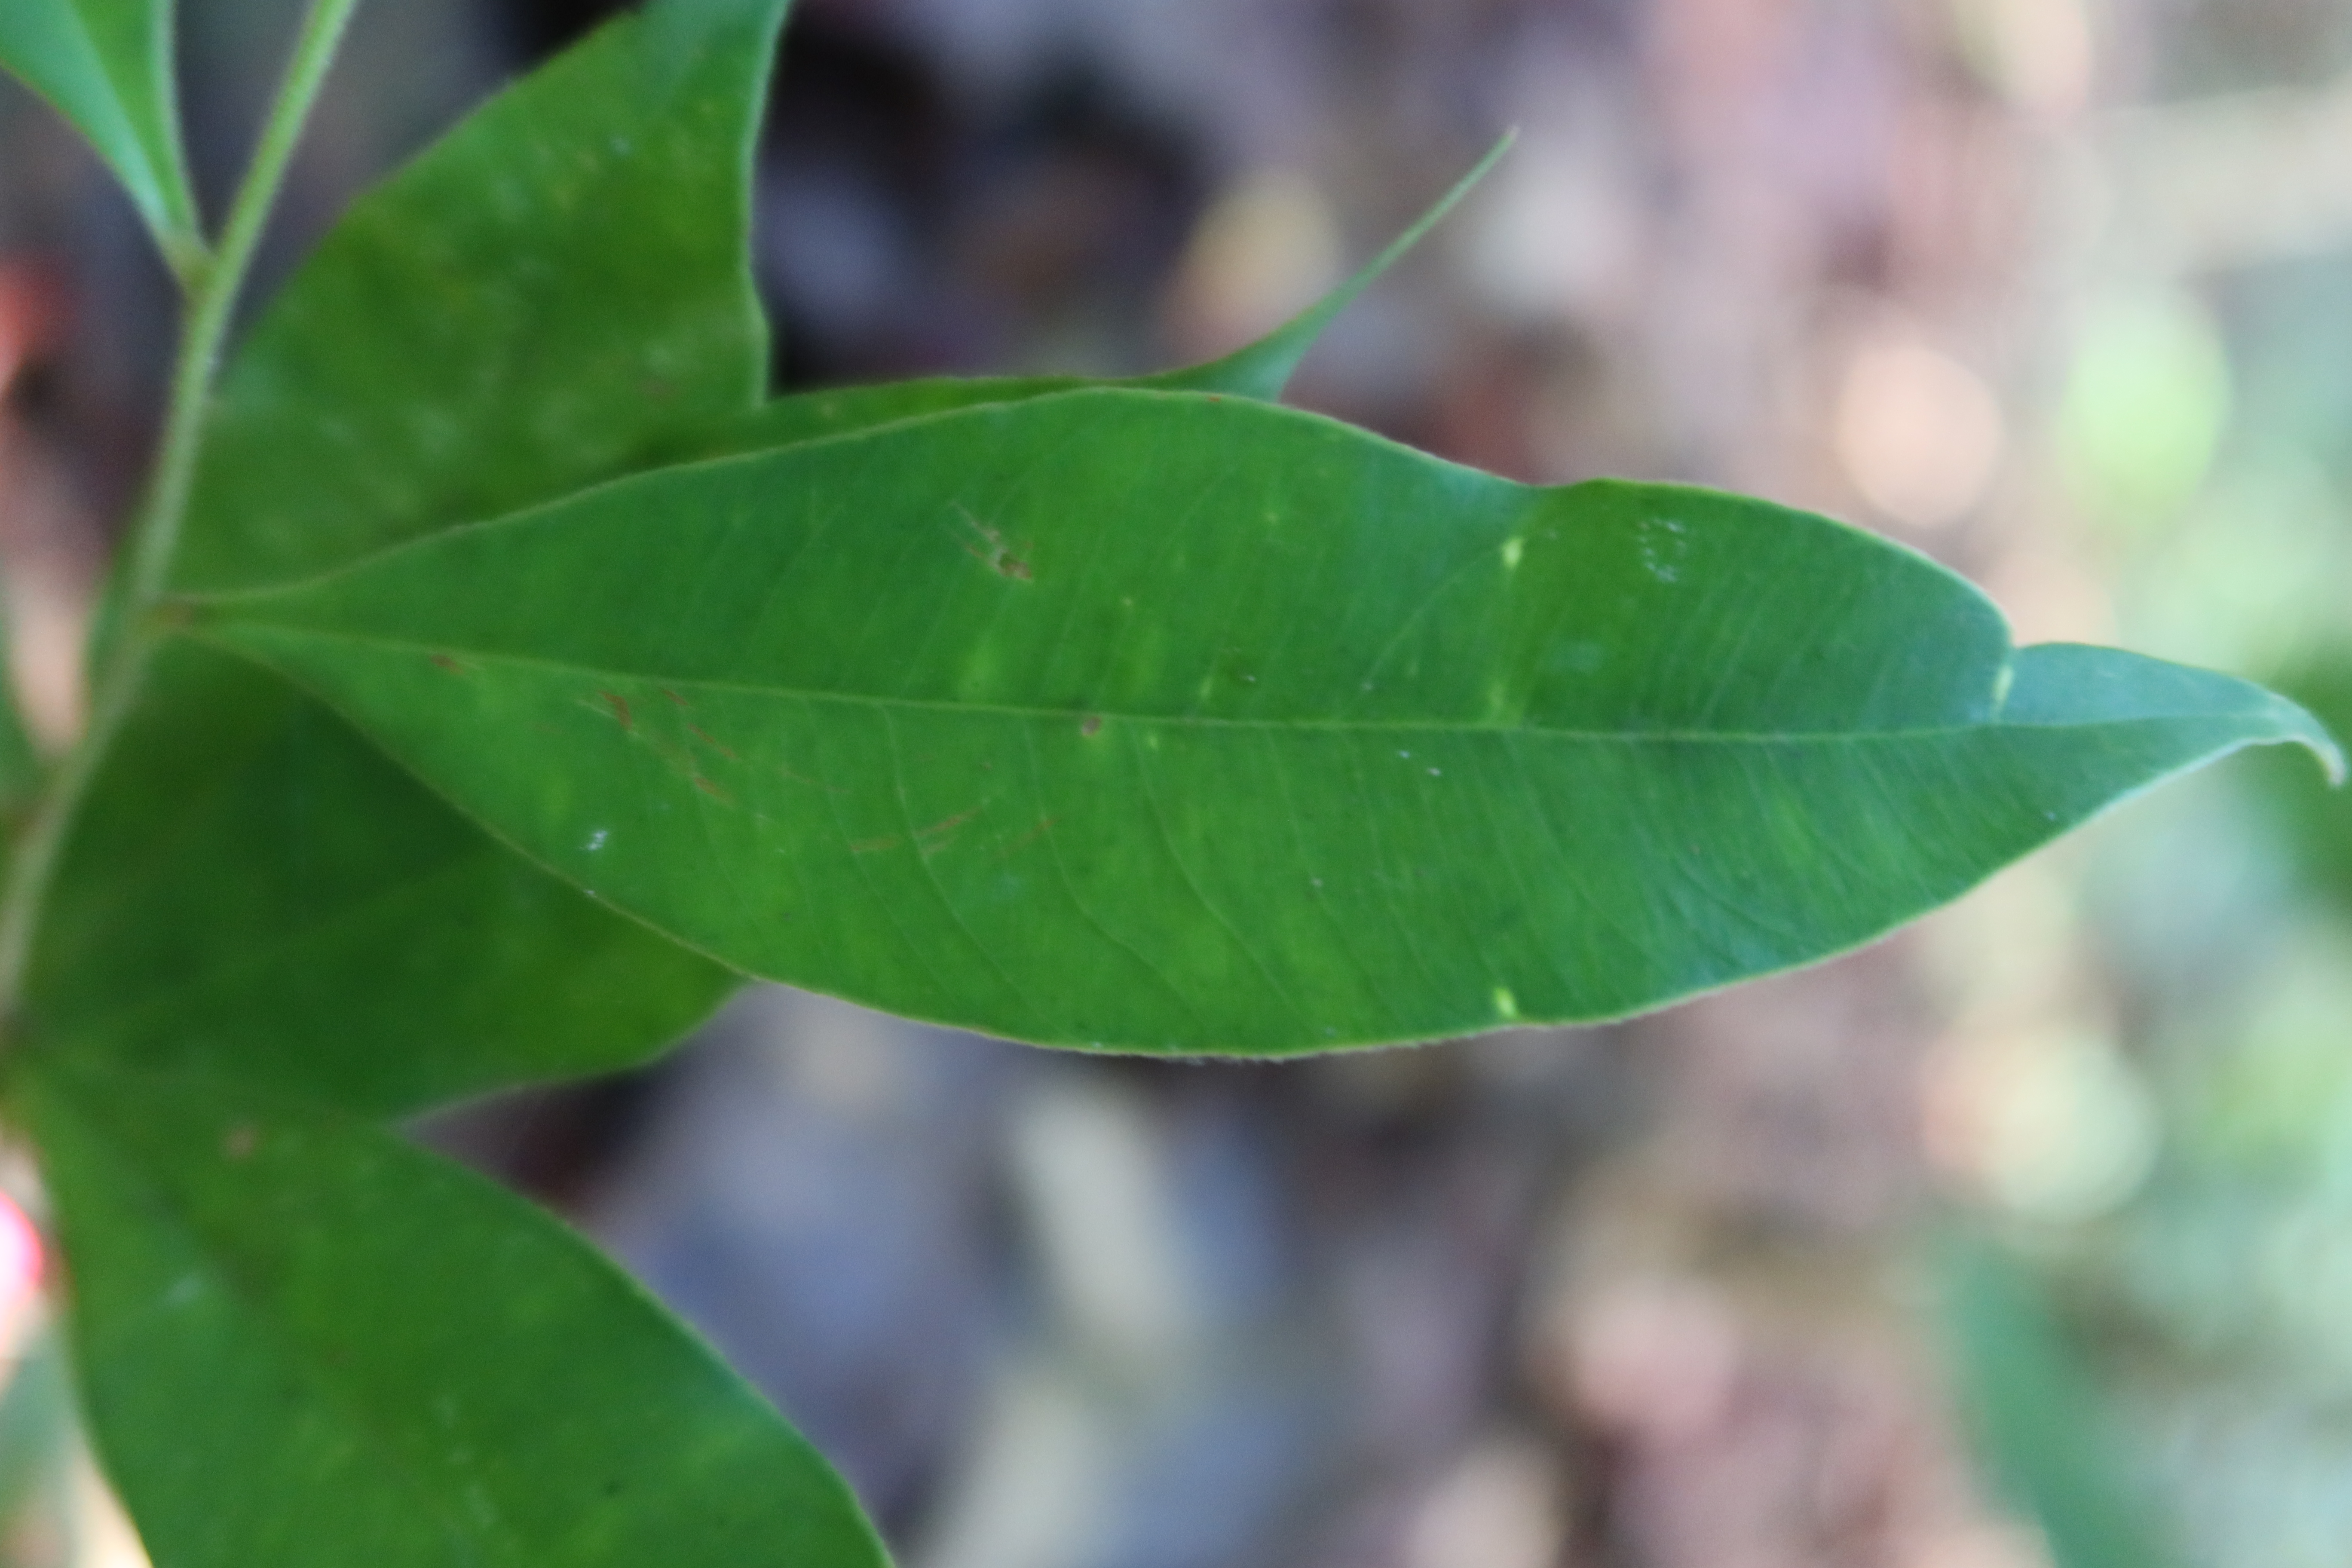
Label: Brown spots